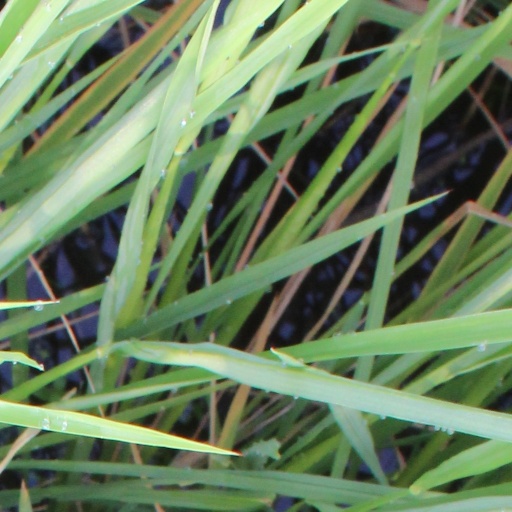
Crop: rice